Edward Colston House

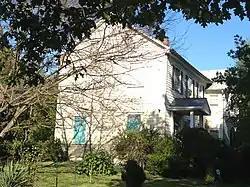

Edward Colston House, also known as Medway, is a historic home located at Falling Waters, Berkeley County, West Virginia. It was built about 1798 and is a two-story, three-bay, gable-roofed frame dwelling. The two-story, three-bay, gable-roofed frame wing was added about 1900. It is a rare 18th-century frame building and representative of the transition from the Georgian to Federal style.